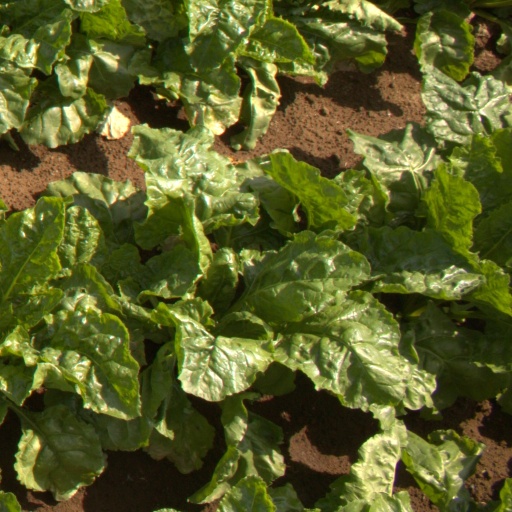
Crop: sugar beet